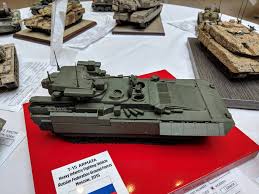
Label: BMP